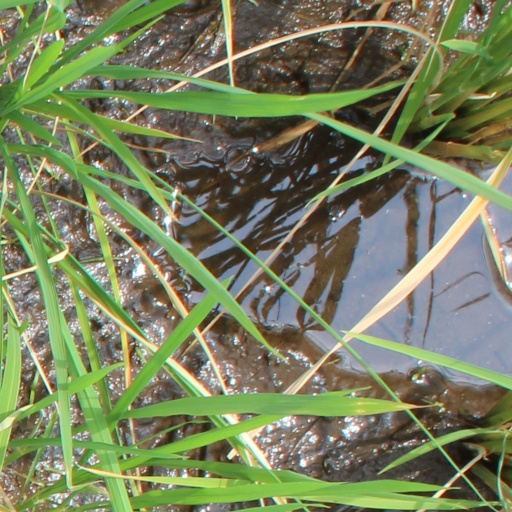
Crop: rice